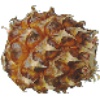
Label: Pineapple Mini 1